Timezone (video arcades)

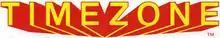
Timezone logo circa 1990s

In 1958, Malcolm Steinberg's father gave him 21 pinball machines. In Perth, the 18-year-old struck deals to place the pinballs in fish and chip shops and milk bars in exchange for half the earnings.